Théodule Devéria

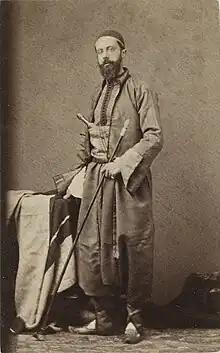
Photograph of Théodule Deveria

Théodule Charles Devéria was born in Paris on 1 July 1831, son of the painter Achille Devéria.